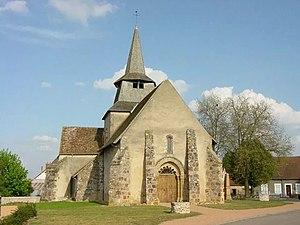
L'église Saint-Martial est une église située à Deneuille-les-Mines, en France.
Deneuille-les-Mines est une commune française, située dans le département de l'Allier en région Auvergne-Rhône-Alpes.